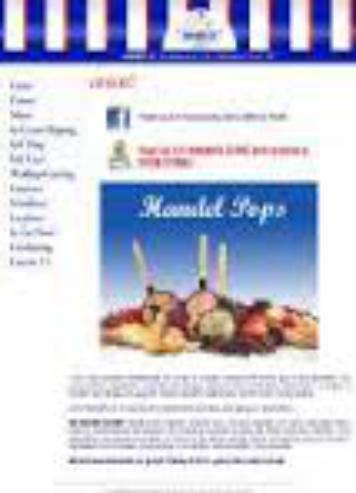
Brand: Handel's Homemade Ice Cream & Yogurt
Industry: Food